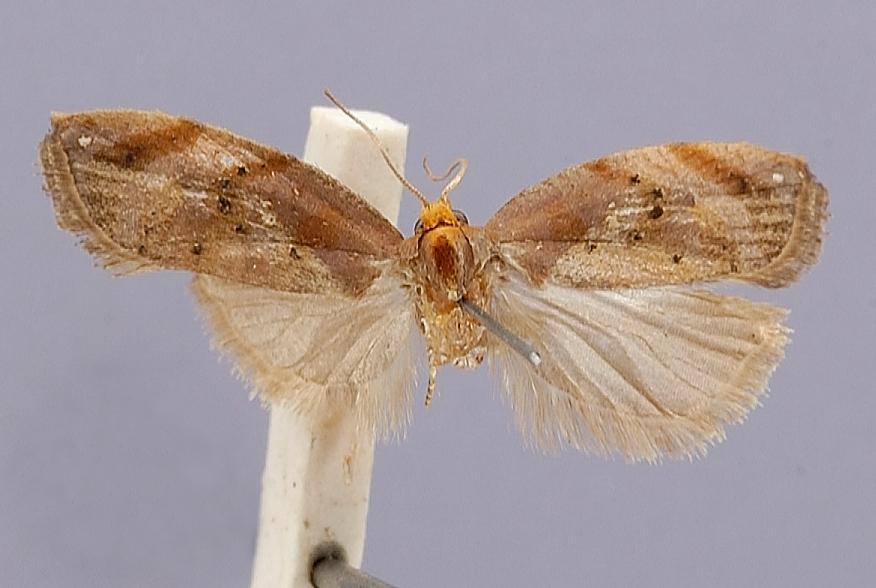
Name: Acleris auricaput
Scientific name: Acleris auricaput Razowski, 1971
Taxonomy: Animalia, Arthropoda, Insecta, Lepidoptera, Tortricidae
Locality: Hassenzan, Taiwan
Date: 6 Jun 1942